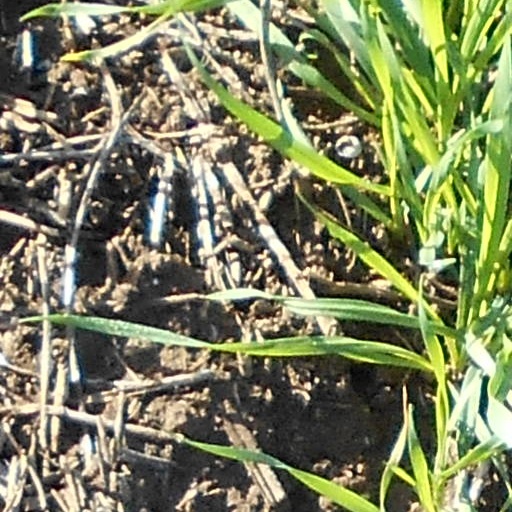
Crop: wheat